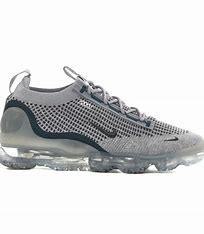
Brand: Nike
Model: Air Vapormax 2021 FK